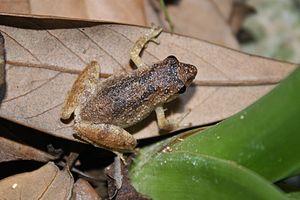
Liuixalus est un genre d'amphibiens de la famille des Rhacophoridae.